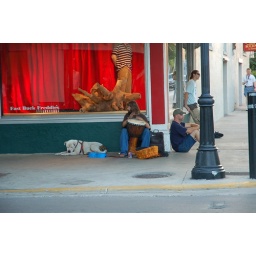
Sitting under the Kress building in Key West, FL, copmplete with their puppy on a string!